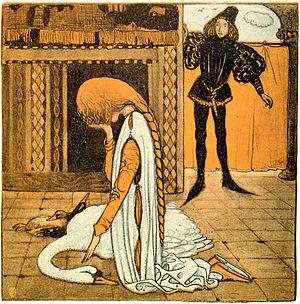
Illustration tirée du conte ""Svanhamnen"" (La jeune fille aux cygnes), d´Helena Nyblom, réalisée par John Bauer pour ""Bland tomtar och troll"" (Parmi les gnomes et les trolls), édition 1908. Voir aussi Image:Swan princess hiding by John Bauer 1908.jpg, Image:Swan princess by John Bauer 1908.jpg et Image:Svanhamnen i Bland tomtar och troll, 1908..jpg tiré de la même histoire.